Blaine Anderson

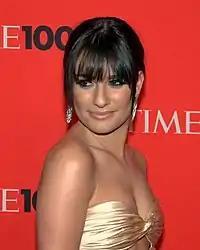
Blaine's duet with Rachel (Michele, "pictured") marks his only appearance on "Glee: The Music, Volume 5".

As Blaine, Criss features in many musical performances, which have been released as singles, available for download. His first performance, "Teenage Dream" by Katy Perry, was featured on the soundtrack album "". It reached number eight on the "Billboard" Hot 100 in the week ending November 27, 2010, and was the best-selling song in the U.S. that week, selling 214,000 copies: the largest figure for a "Glee" title. It was only the second U.S.-certified gold single in the show's history. Both "Billboard" Jillian Mapes and Erica Futterman of "Rolling Stone" deemed "Teenage Dream" the best song of "Never Been Kissed", the episode in which it featured. The "Daily News" Anthony Benigno gave the song an "A", and noted that it was "flawless" and improved on Perry's original. The performance was nominated for the Best Gay Moment of the Year and Favorite Music Video awards at the 2010 "AfterElton.com" Visibility Awards. A "Billboard" cover-feature on Criss noted that the performance "arguably ushered in the trend of more current pop hits being reworked by the ["Glee"] cast."